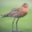
Label: bird